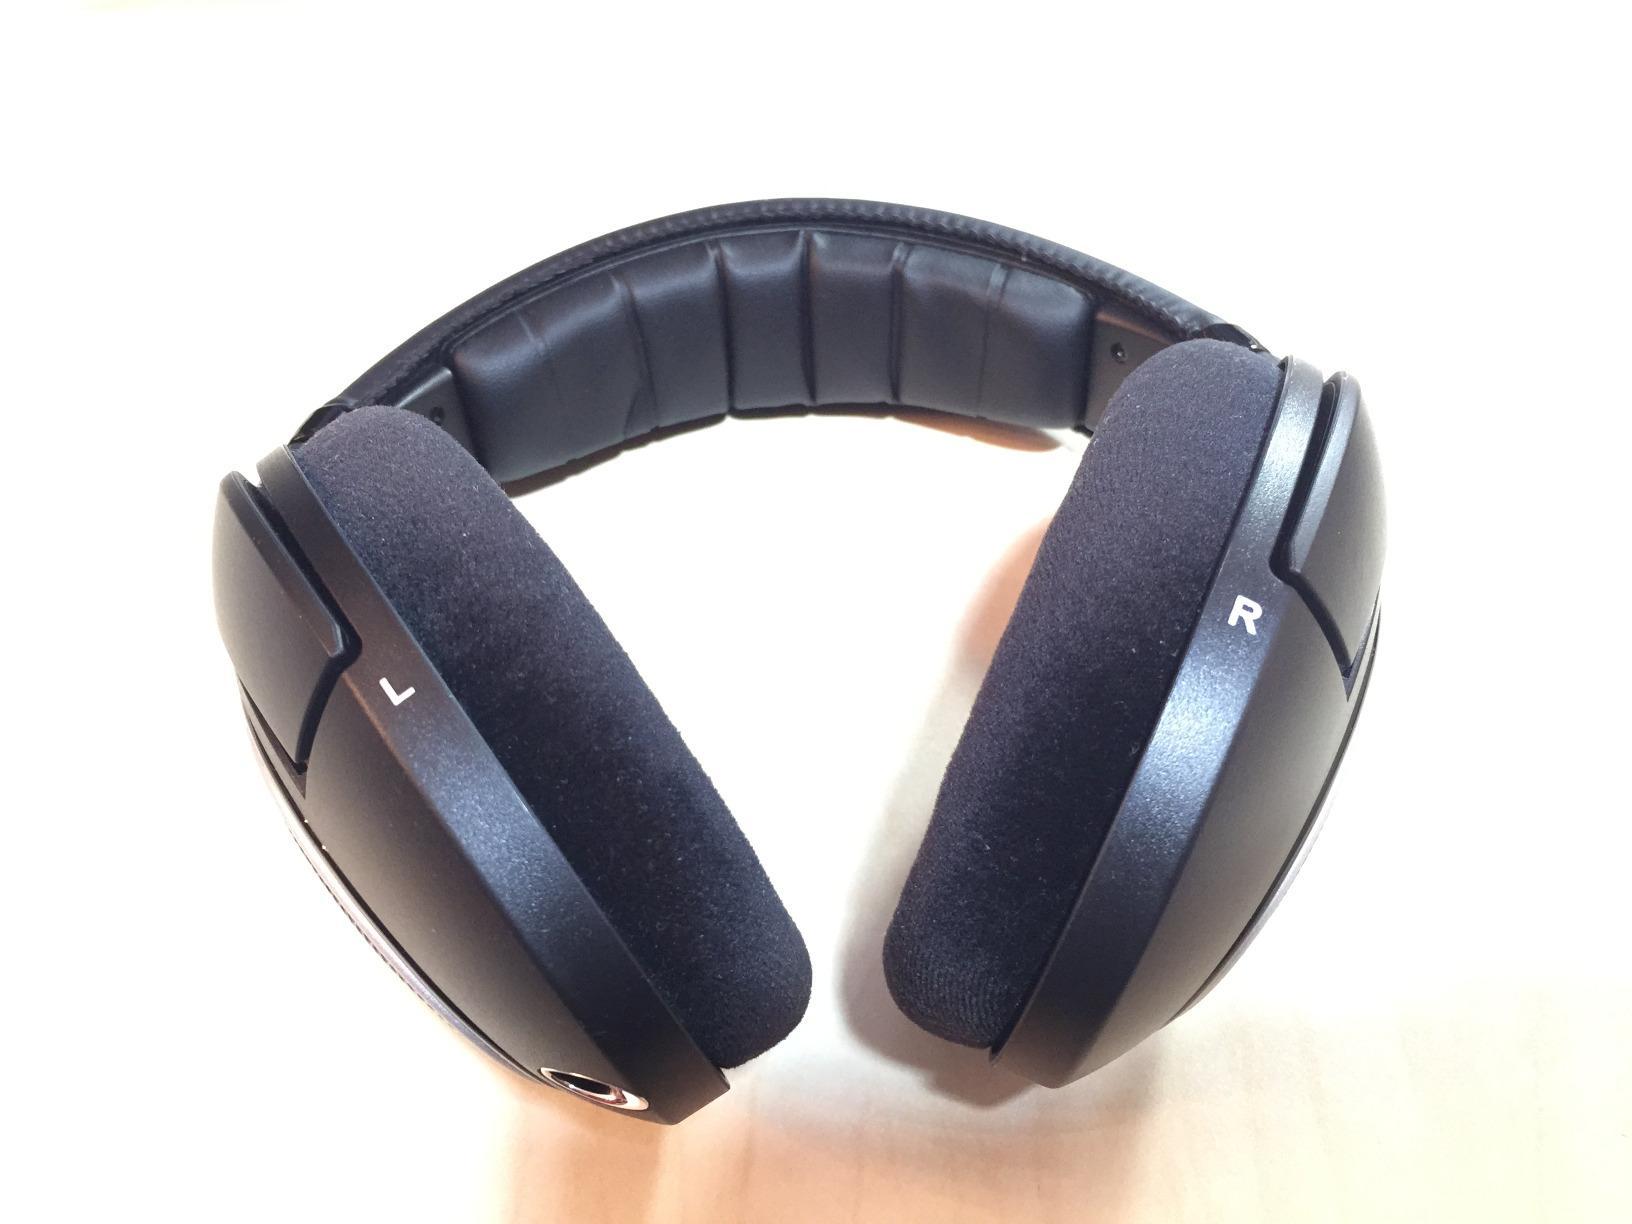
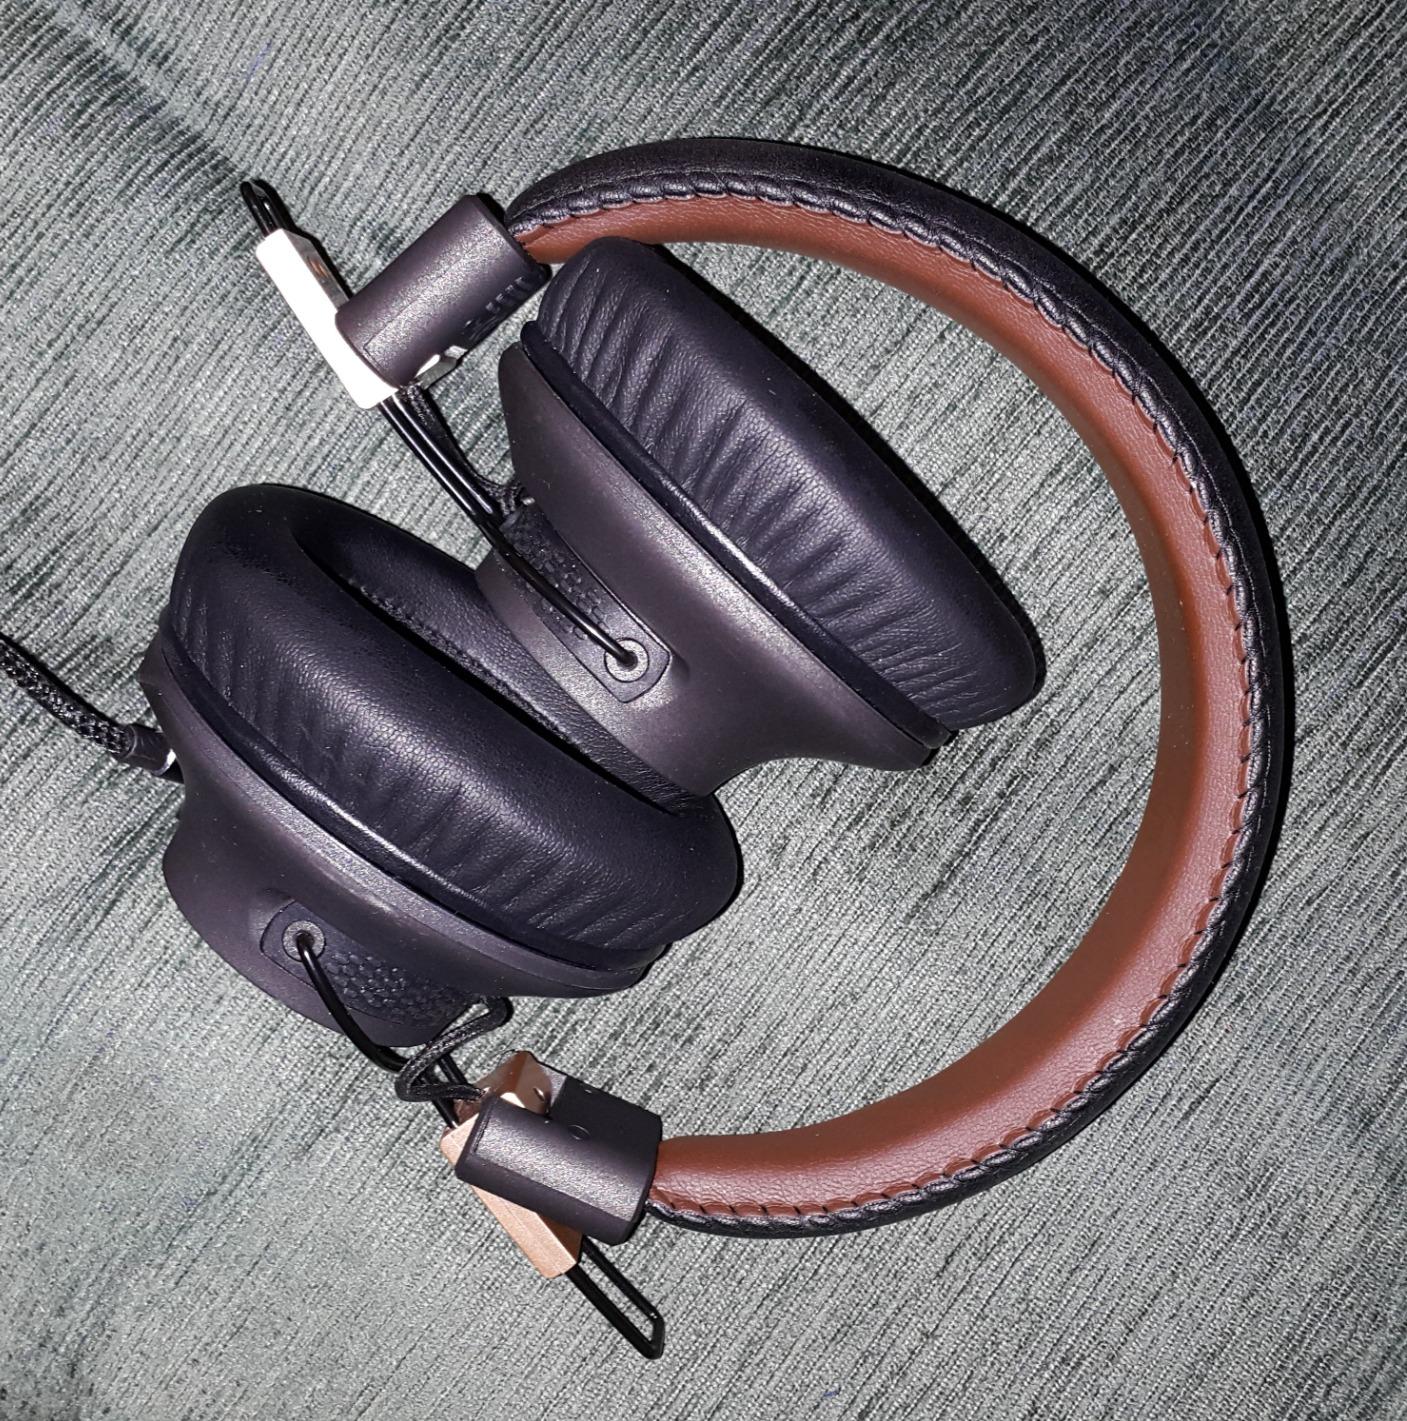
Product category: headphones
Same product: no